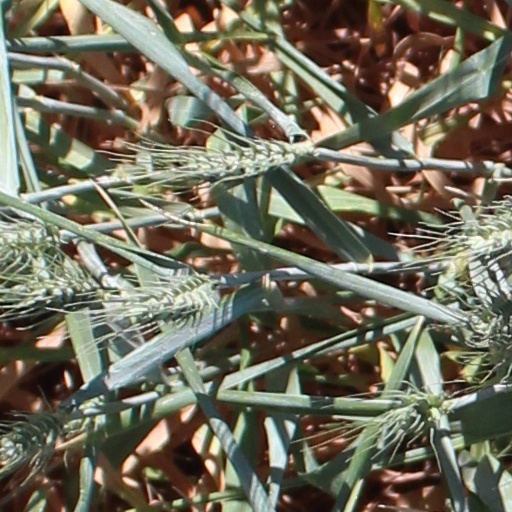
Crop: wheat